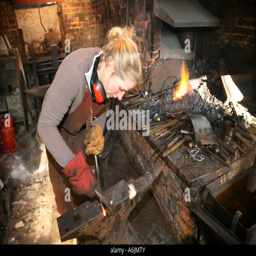
a female blacksmith working on some iron in her forge